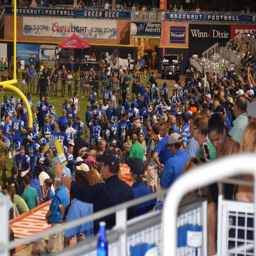
players greet fans in a mass of people following